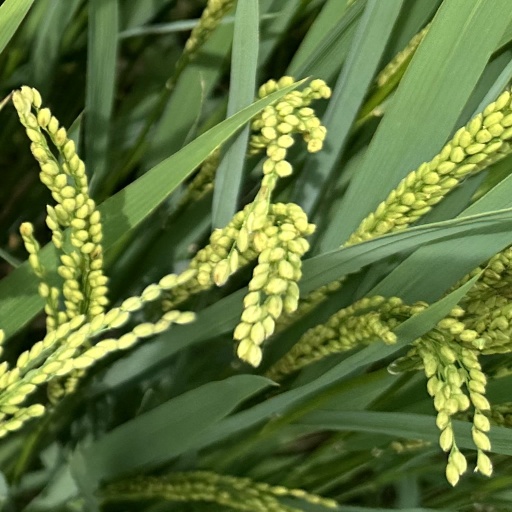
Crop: rice